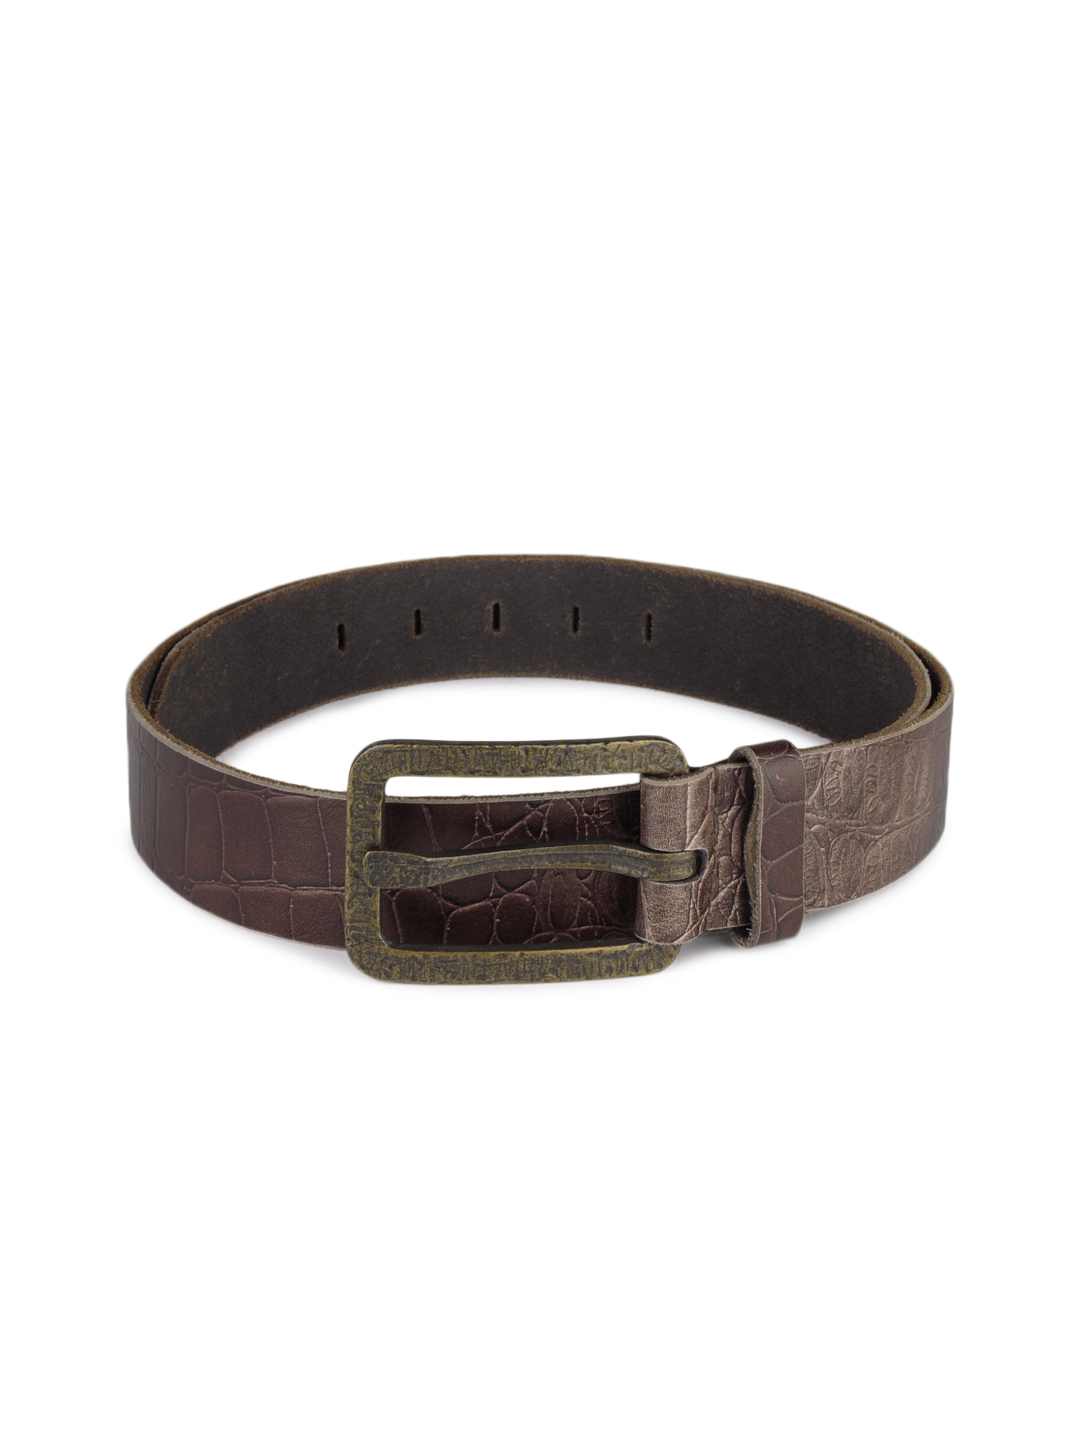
Wrangler Men Brown Belt
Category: Accessories / Belts / Belts
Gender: Men
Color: Brown
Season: Summer 2012
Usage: Casual